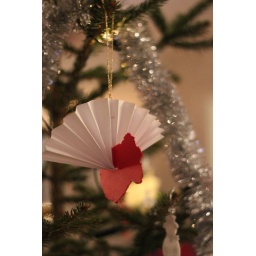
A bird christmas tree ornament done by my son Nooa.